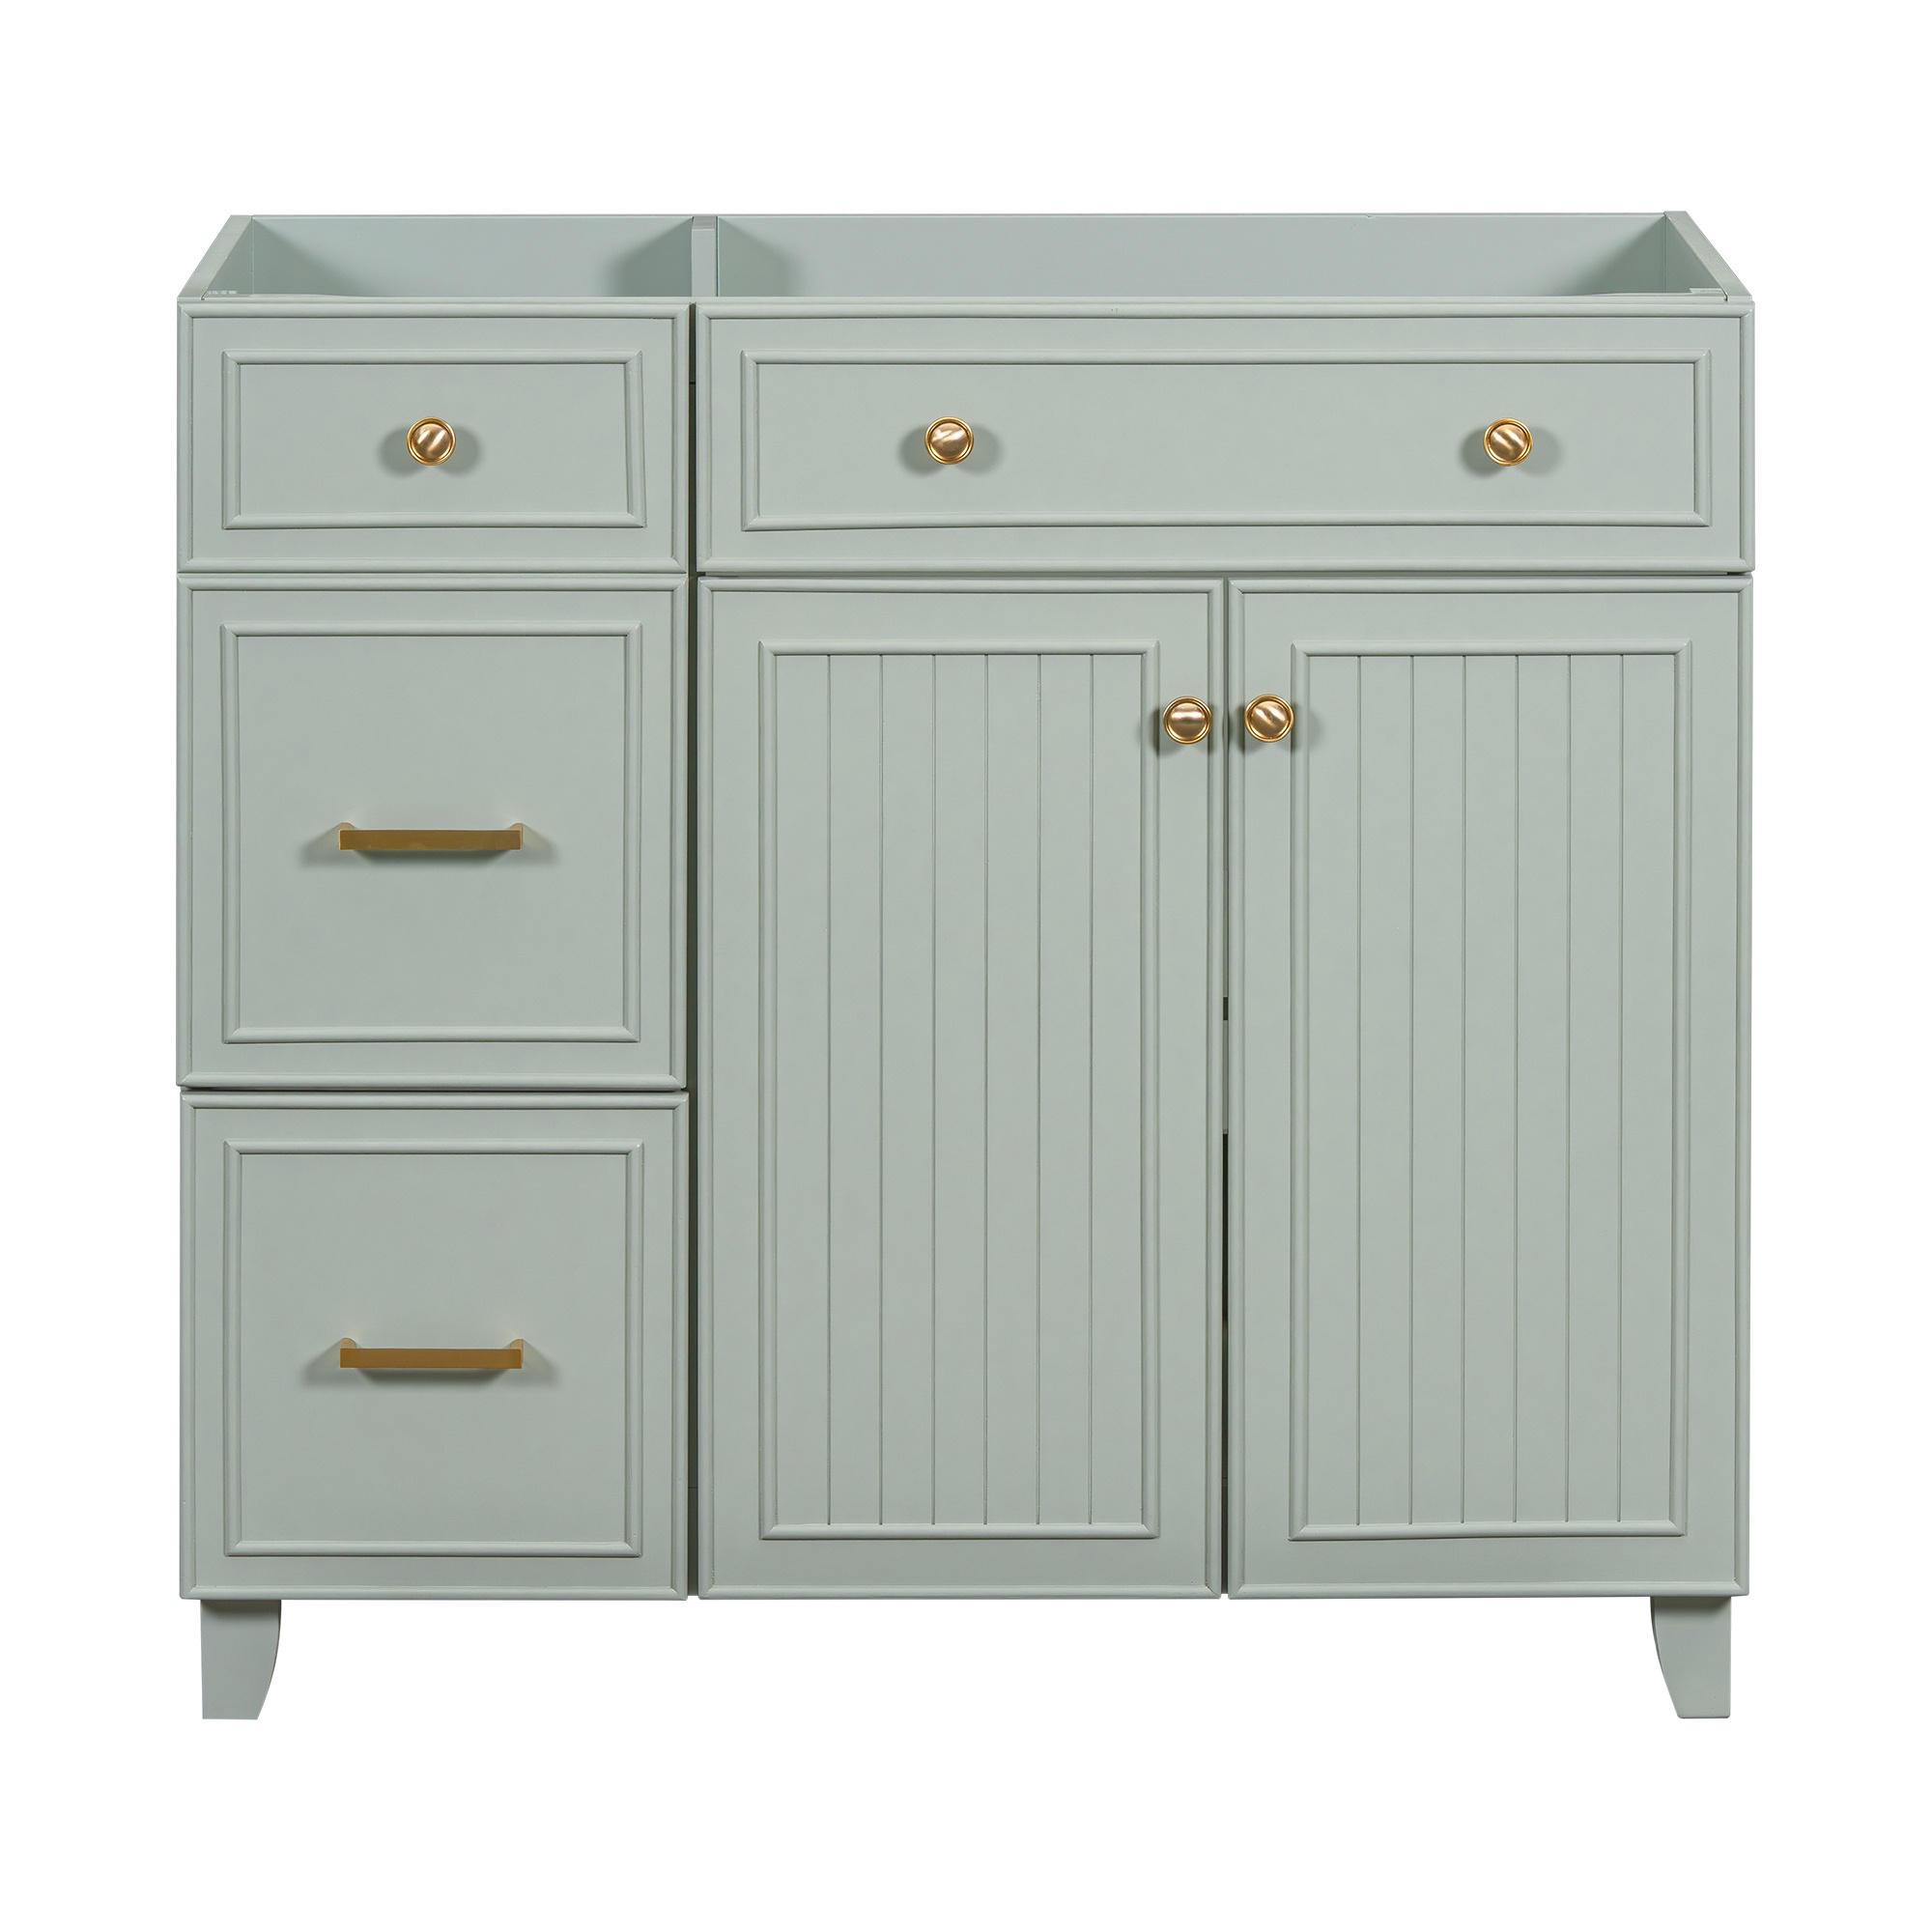
Cabinet Only 36" Green Bathroom Vanity Sink Not Included Green Bathroom Solid Wood Mdf
Brand: rnb
Category: Furniture > Cabinets & Storage > Vanities > Bathroom Vanities > Free-Standing Vanities